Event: Nepal Earthquake
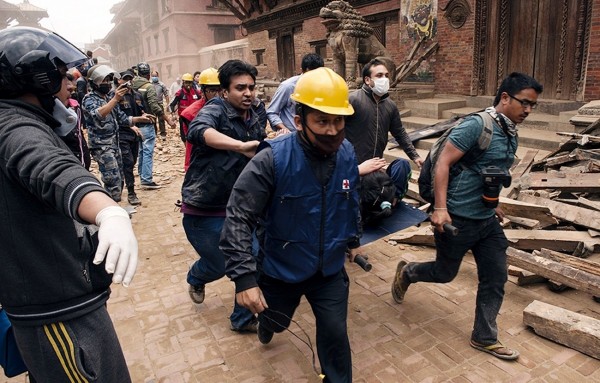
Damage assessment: damage